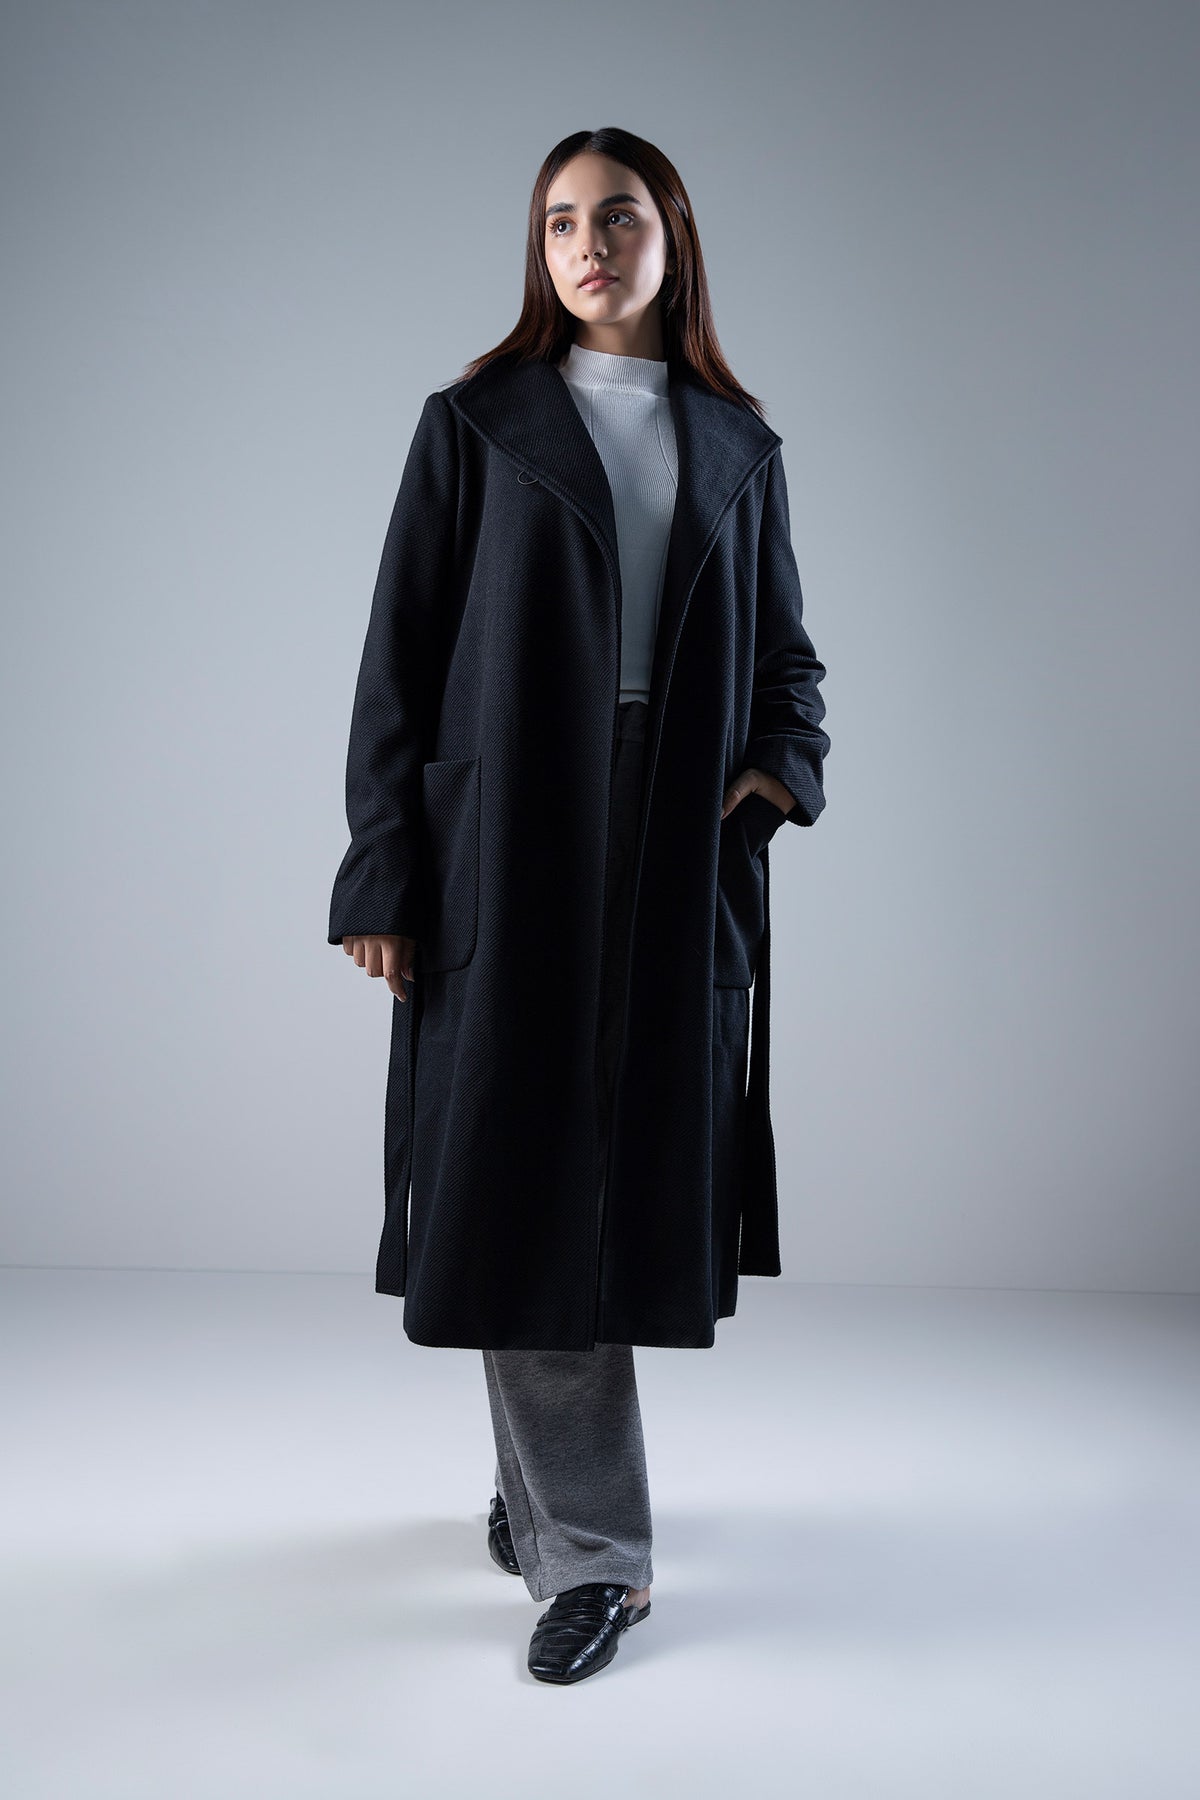
black long coat